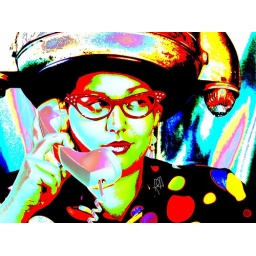
Girl in cat-eye glasses talks on phone while sitting under a hair-dryer.